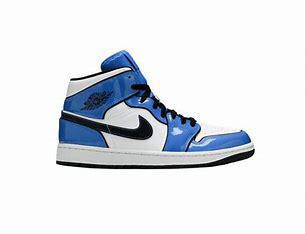
Brand: Nike
Model: 1 Mid